Pointe de la Torche

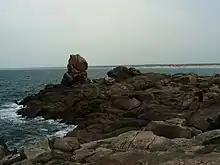
Rocks on Pointe de la Torche, including "le rocher du corbeau"

Pointe de la Torche is a promontory located at the southeastern end of the Baie d'Audierne in the commune of Plomeur in the Bigouden region of Finistère, France. It is an officially recognised natural site and at the top of the promontory is a prehistoric settlement and burial site that is registered as a historic monument.